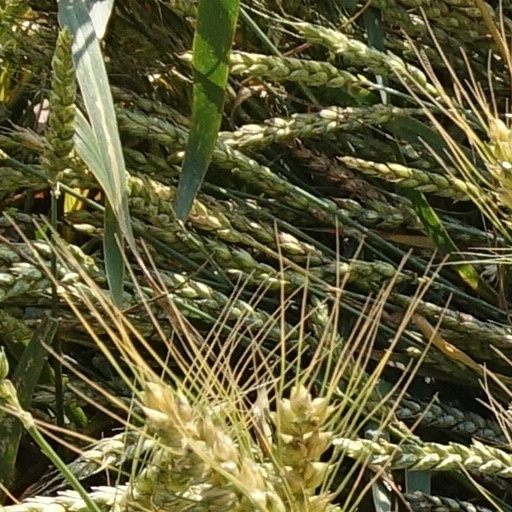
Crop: wheat